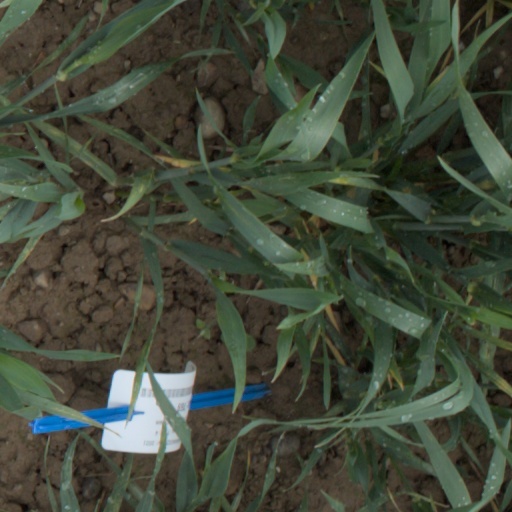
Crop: wheat